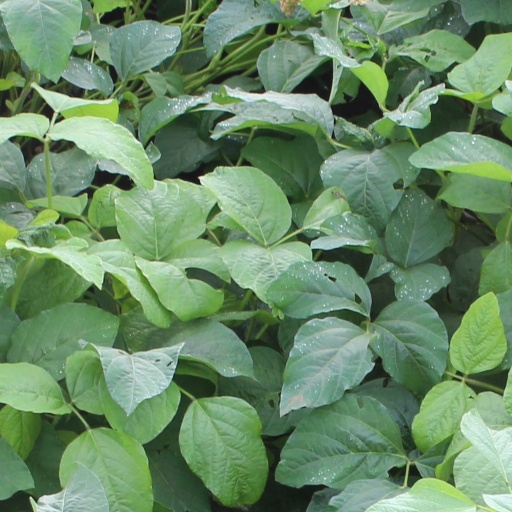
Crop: soybean